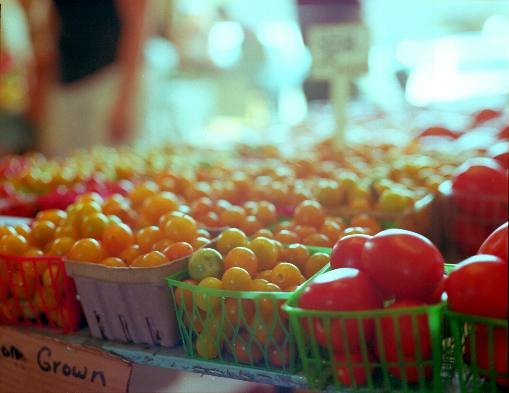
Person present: No